4192: The Crowning of the Hit King

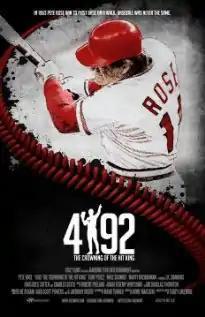
Film poster

4192: The Crowning of the Hit King is a 2010 documentary film that follows the exploits and achievements of Pete Rose, a baseball player. The film, directed by Terry Lukemire, is narrated by J. K. Simmons. The film stars Marty Brennaman, Tony Pérez, Mike Schmidt, and Pete Rose himself, who relay the struggle and effort it took to make history through America's favorite pastime.